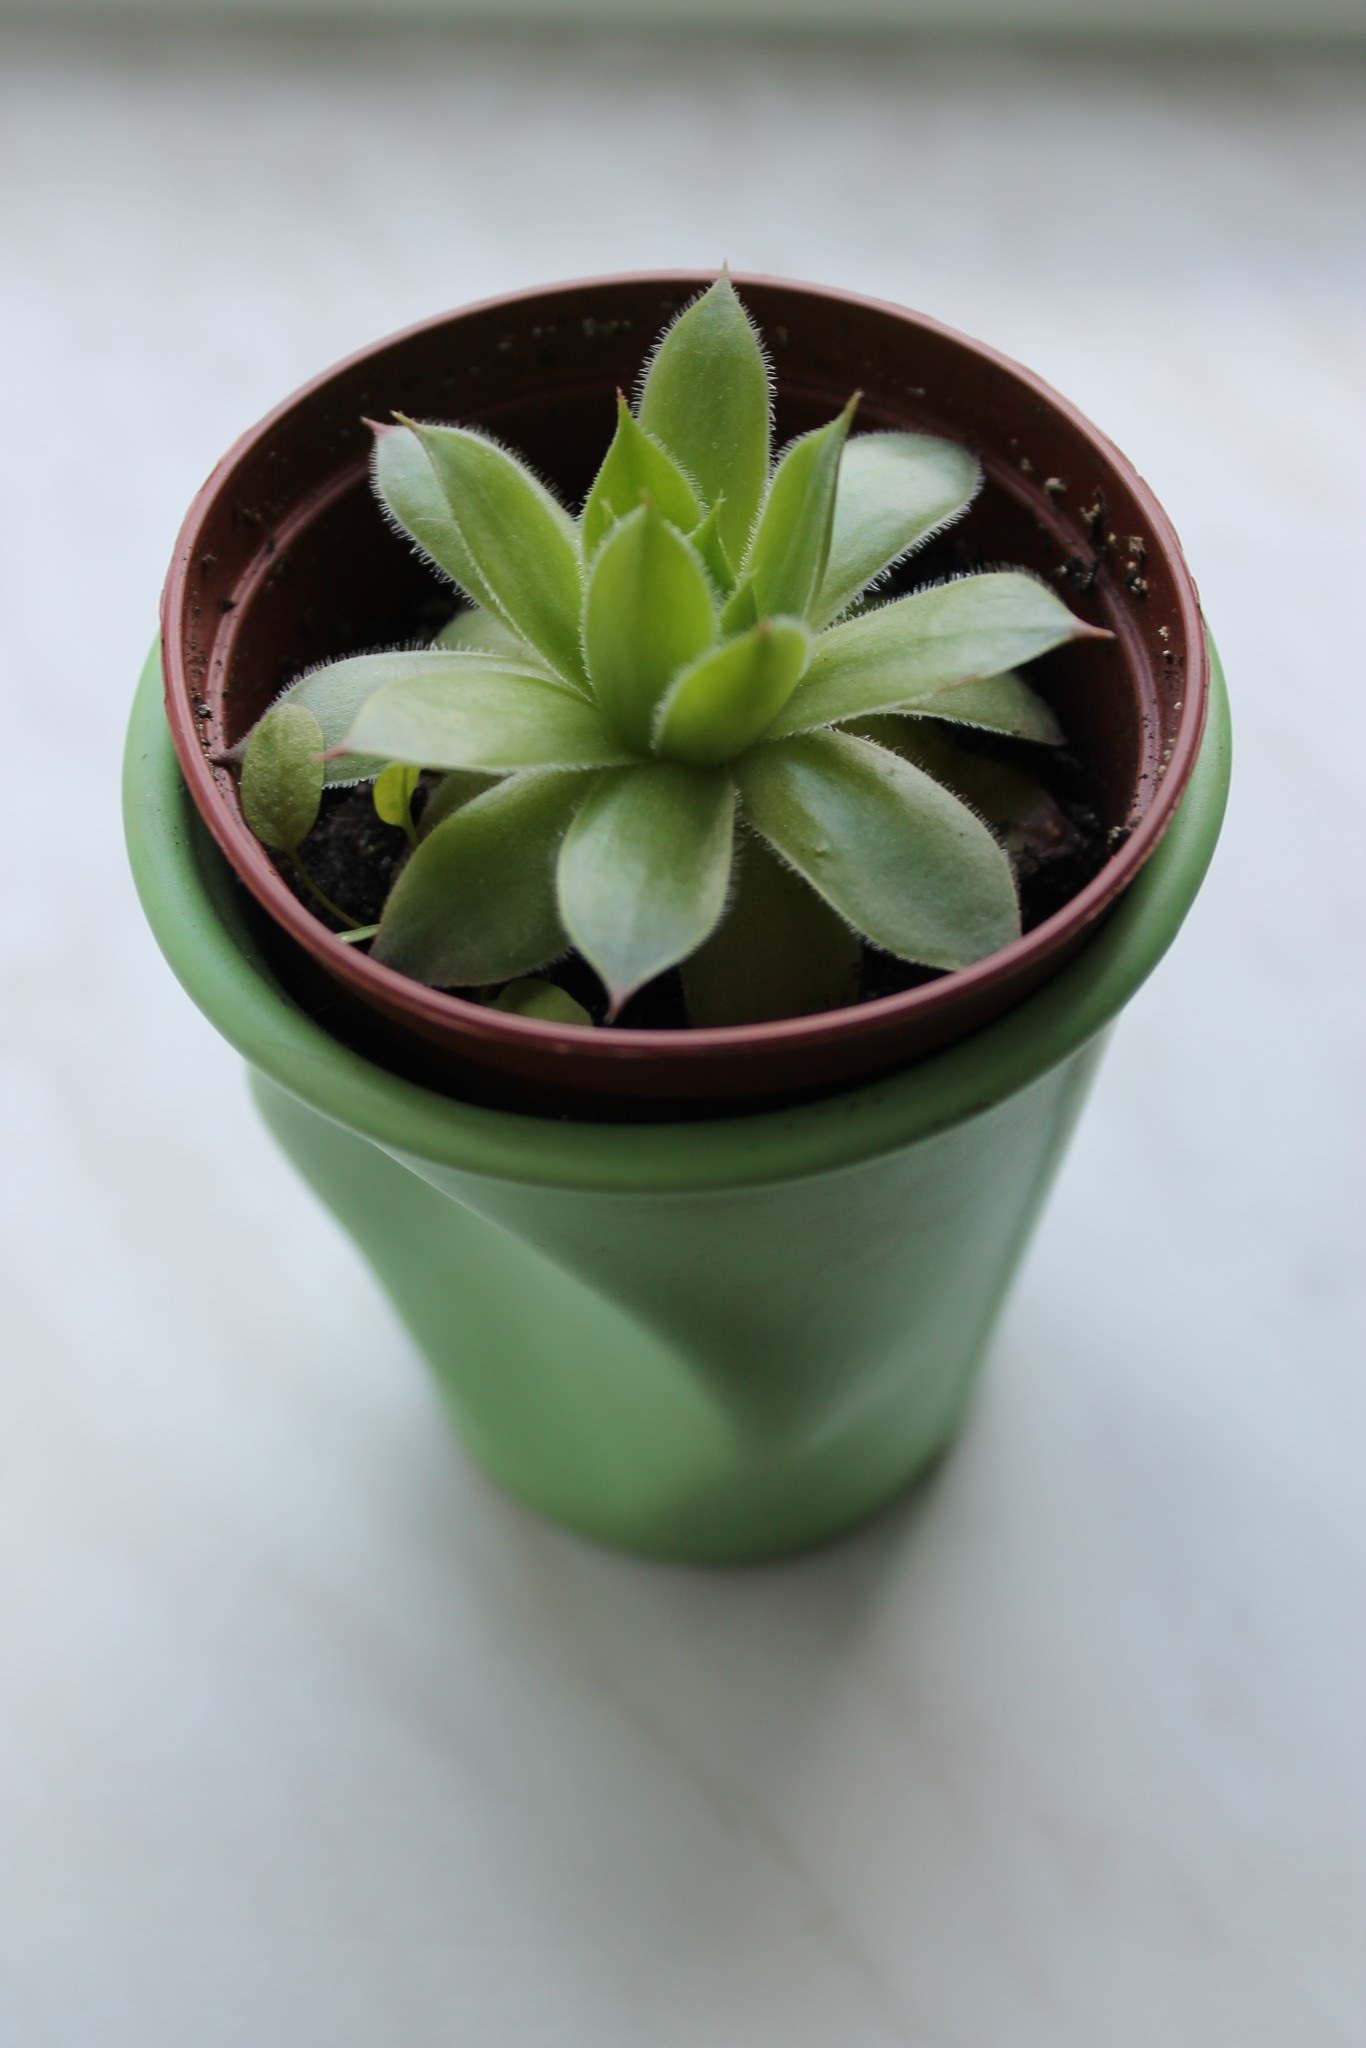
plant, flower, petal, green, flowerpot, flowering plant, land plant